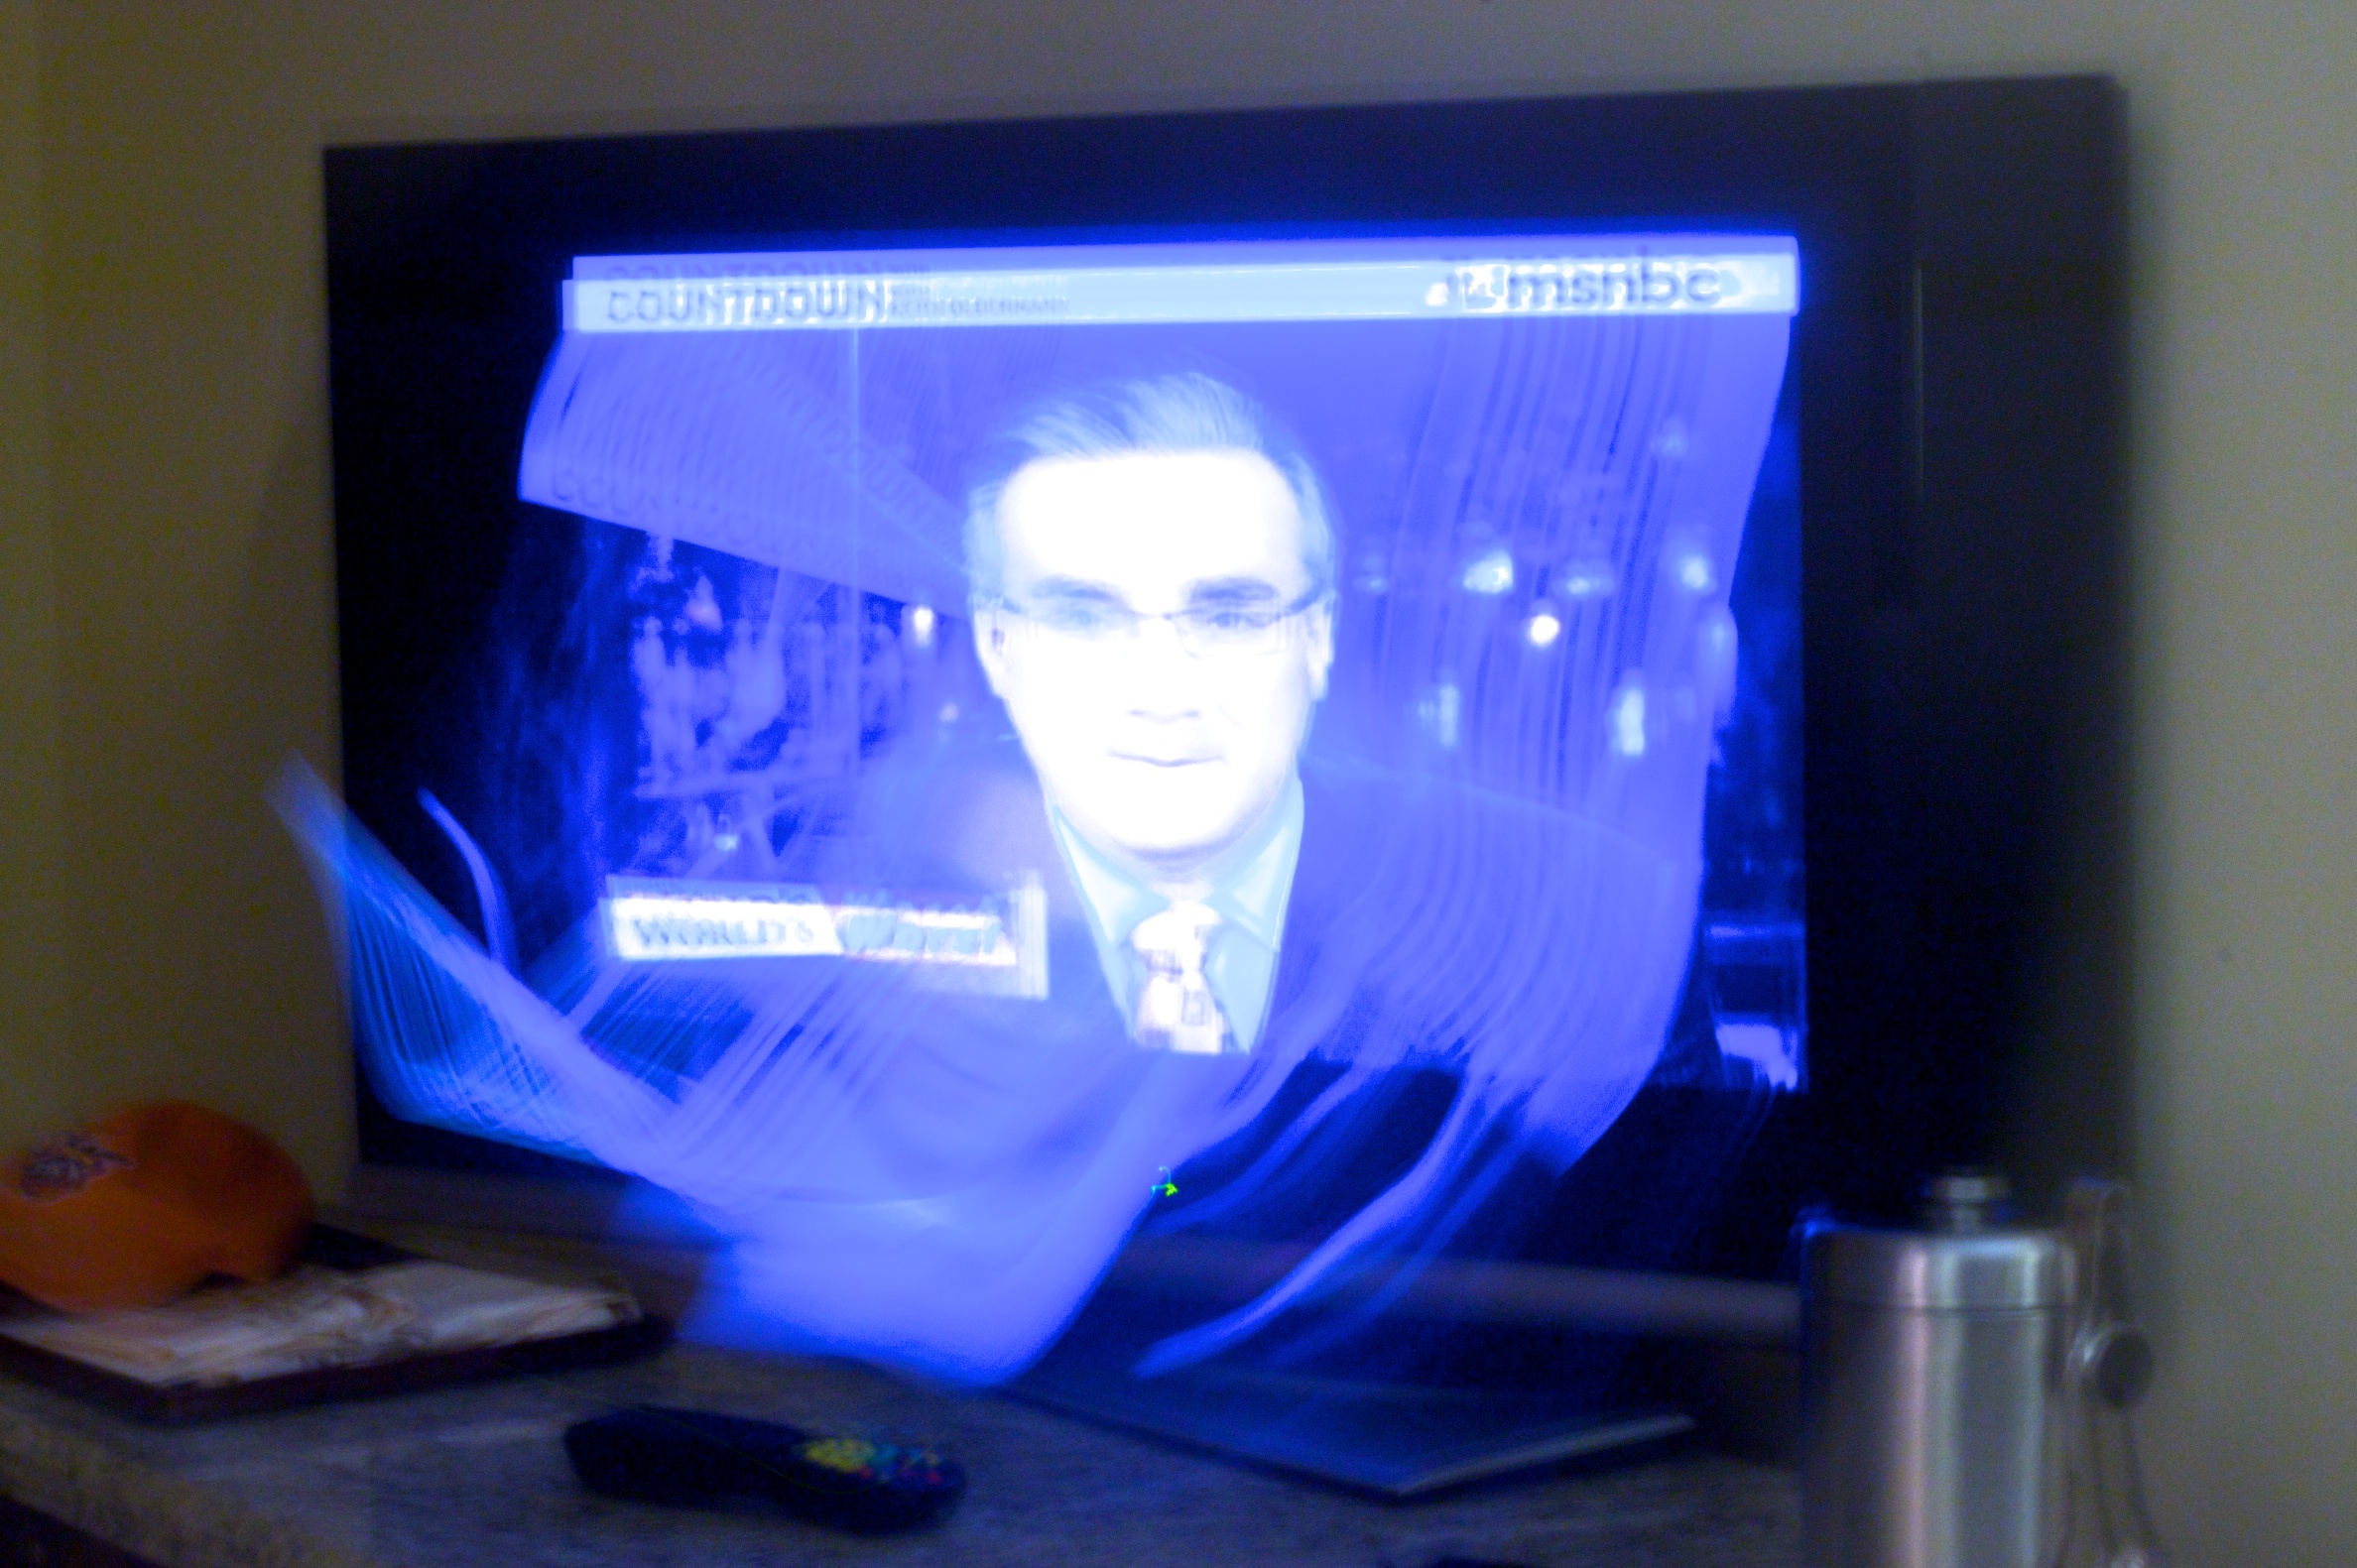
technology, blue, tv, dailyshoot, personal computer, display device